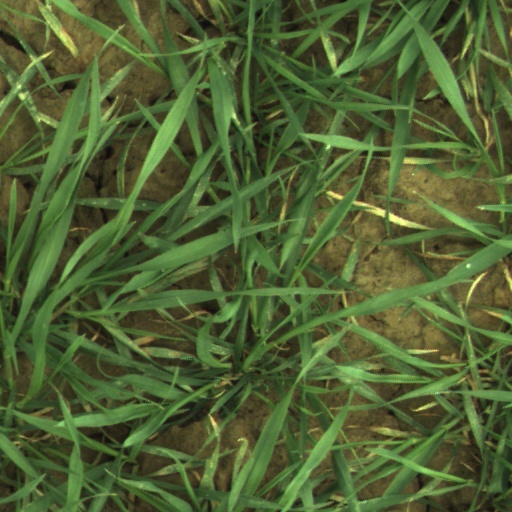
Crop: wheat